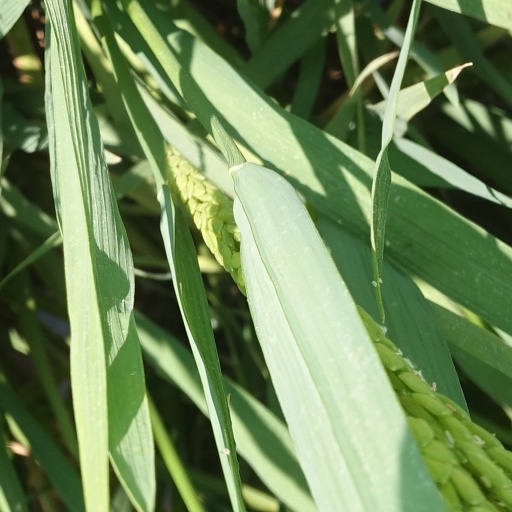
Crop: rice